Reihengräber culture

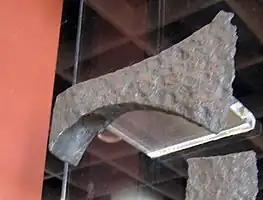

The usefulness of the denomination of Frankish, Thuringian, Bavarian and other cultures as Reihengräber culture is debated within the archaeological scholarship. It is clear that these ethnic groups shares similar burial practices, especially considering the increasing prevalence of Frankish arms in connecting the Reihengräber region's military culture. Particularly, the Francisca battle-axes, traditionally considered as an ethnic marker of the Franks, have been located throughout the Reihengräber region in Thuringia, Almannia and Bavaria. Some scholars think that this is evidence of the adoption of Frankish warcraft in uniting the ethnic groups of the Reihengräber region. Others refute the possibility to read ethnicity from grave goods, including the francisca, altogether. The funerary customs show elements from both earlier 'Roman' and 'Germanic' traditions.